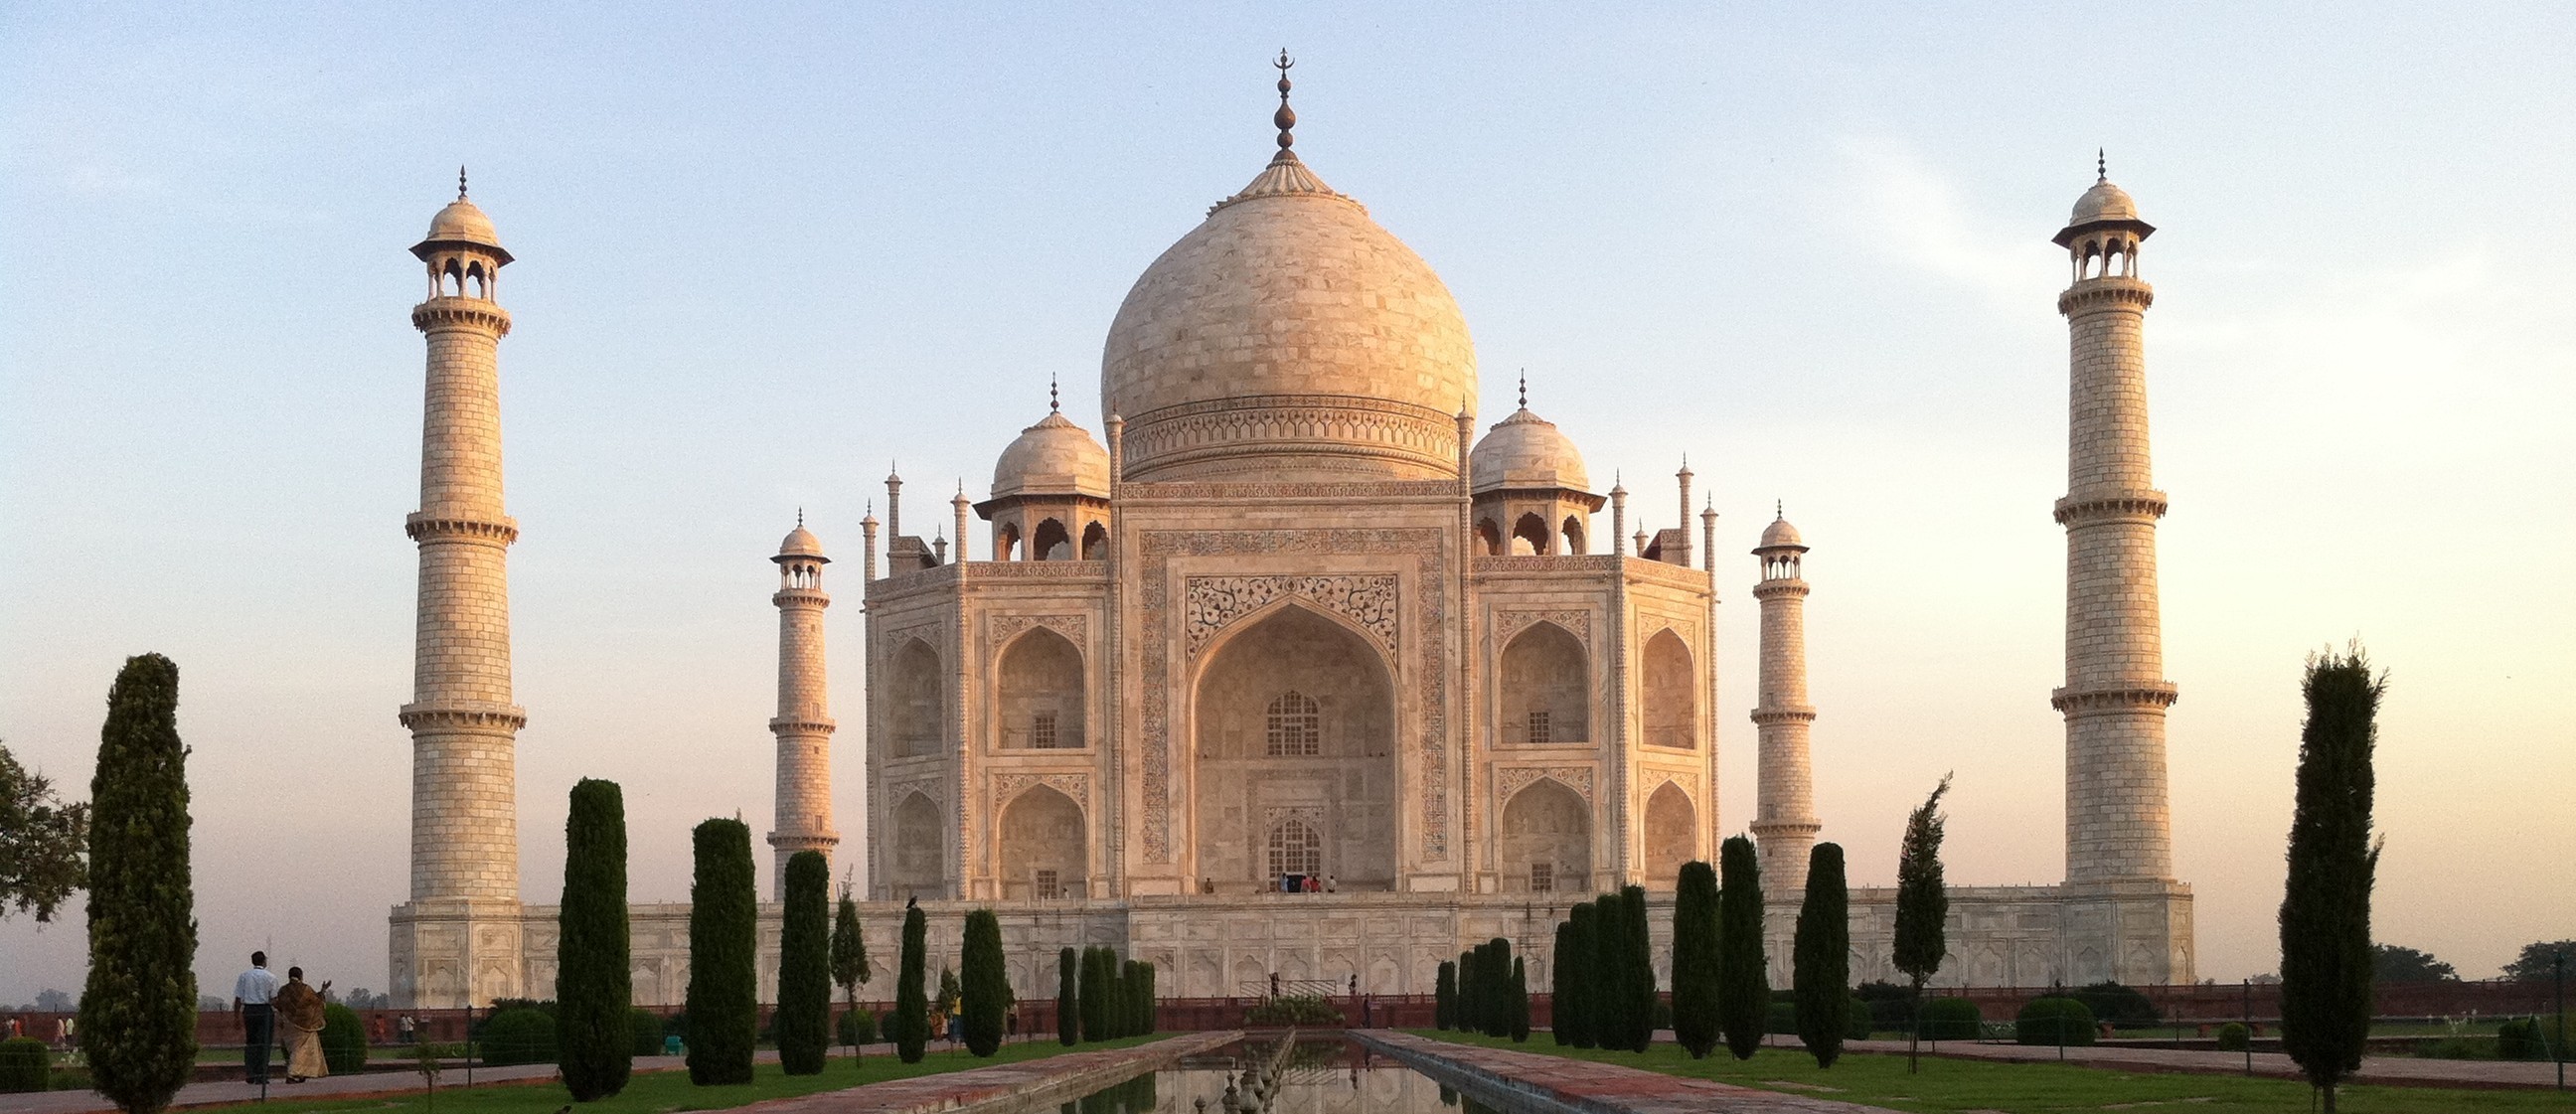
Landmark: Taj Mahal